Algiers

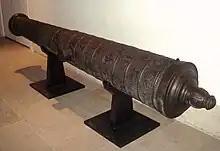
Ornate Ottoman cannon found in Algiers on 8 October 1581 by Ca'fer el-Mu'allim. Length: 385 cm, cal:178 mm, weight: 2910 kg, stone projectile. Seized by France during the invasion of Algiers in 1830. Army Museum, Paris.

Formally part of the Ottoman Empire but essentially free from Ottoman control, starting in the 16th century Algiers turned to piracy and ransoming. Due to its location on the periphery of both the Ottoman and European economic spheres, and depending for its existence on a Mediterranean that was increasingly controlled by European shipping, backed by European navies, piracy became the primary economic activity. Repeated attempts were made by various nations to subdue the pirates that disturbed shipping in the western Mediterranean and engaged in slave raids as far north as Iceland. By the 17th century, up to 40% of the city's 100,000 inhabitants were enslaved Europeans. The United States fought two wars (the First and Second Barbary Wars) over Algiers' attacks on shipping.